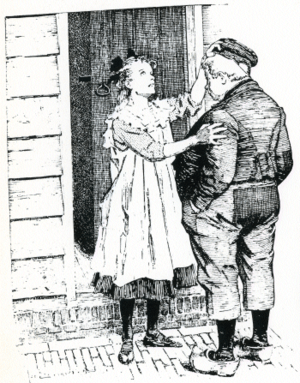
La girl next door ou all-American girl est un archétype culturel et sexuel américain qui désigne une femme à la féminité modeste et non prétentieuse. Cet archétype s'oppose par exemple au garçon manqué, à la femme fatale ou à la femme sexuellement active. L'équivalent masculin est le boy next door. Deux exemples de next door sont donnés dans Les Aventures de Tom Sawyer de Mark Twain : Tom Sawyer lui-même et Becky Thatcher.